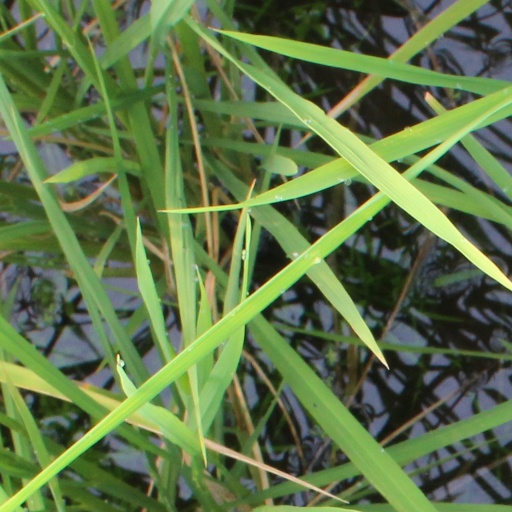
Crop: rice